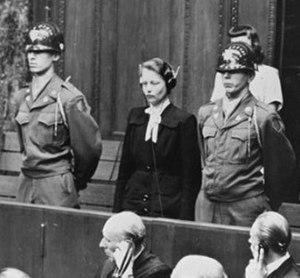
Le procès des Médecins concerne des médecins et fonctionnaires de l'État nazi accusés de crimes de guerre et crimes contre l'humanité. Il s'est tenu devant le Tribunal militaire américain, à Nuremberg, agissant dans le cadre de dispositions internationales, dans la zone d'occupation américaine en Allemagne à l'issue de la Seconde Guerre mondiale.
Herta Oberheuser est un médecin allemand, née le 15 mai 1911 à Cologne et morte le 24 janvier 1978 à Linz am Rhein. Elle a officié au camp de Ravensbrück de 1940 à 1943.
La condition féminine sous le Troisième Reich se caractérise par une politique visant à cantonner les femmes dans un rôle de mère et d'épouse et de les exclure de tout poste à responsabilité, notamment dans les sphères politiques ou universitaires. Si la politique nazie tranche nettement avec l'évolution émancipatrice de la république de Weimar, elle se distingue également de l'attitude patriarcale et conservatrice de l'Empire allemand. Depuis les réunions publiques électrisant des foules féminines, l'embrigadement des femmes au sein des organisations-satellites du Parti nazi, comme la Bund Deutscher Mädel ou la NS-Frauenschaft, est généralisé afin d'assurer la cohésion de la « communauté du peuple ».